HMAS Sydney (R17)

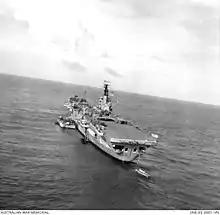
"Sydney" offloading at Vung Tau in June 1965

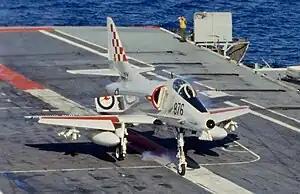
A jet aircraft with red and white markings and the word "Navy" on its tail lands on the grey deck. Smoke rises from the front tire. Water can be seen in the background.

"Sydney" normally transported 450 soldiers—the main force of a Royal Australian Regiment (RAR) battalion—plus equipment and vehicles on each voyage. The soldiers were accommodated in the sailors mess decks, with the sailors displaced to the hangar. Vehicles were secured to the flight deck, while other cargo was packed onto pallets and stored either in the hangar or on the flight deck. Although it was originally intended that "Sydney" would sail to and from Saigon, the ship's commanding officer at the time of the first voyage, John Crabb, informed the Naval Board that he would refuse orders to do so, as the Saigon River could easily be mined after "Sydney" had sailed up. Instead, the port of Vũng Tàu was selected as the destination, with soldiers and equipment transferred to shore by helicopters, landing craft, and barges. During the early voyages, unloading and reloading was a multiple-day process, with the transport moving to deeper waters each night, but improved cargo handling practices, upgrades to "Sydney" (including the installation of three new cargo cranes and six embarked landing craft during mid-1968 refit), and increased access to US cargo- and troop-carrying helicopters, reduced this to a single day by 1968.